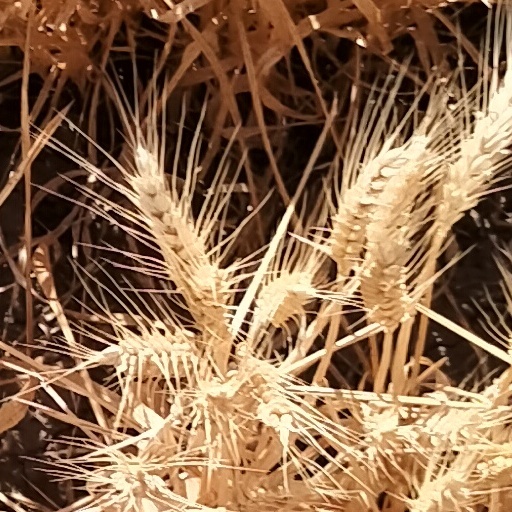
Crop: wheat